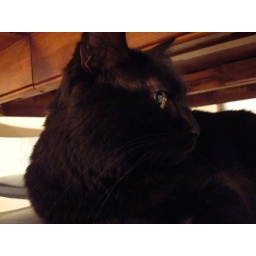
Abby in profile under the kitchen table